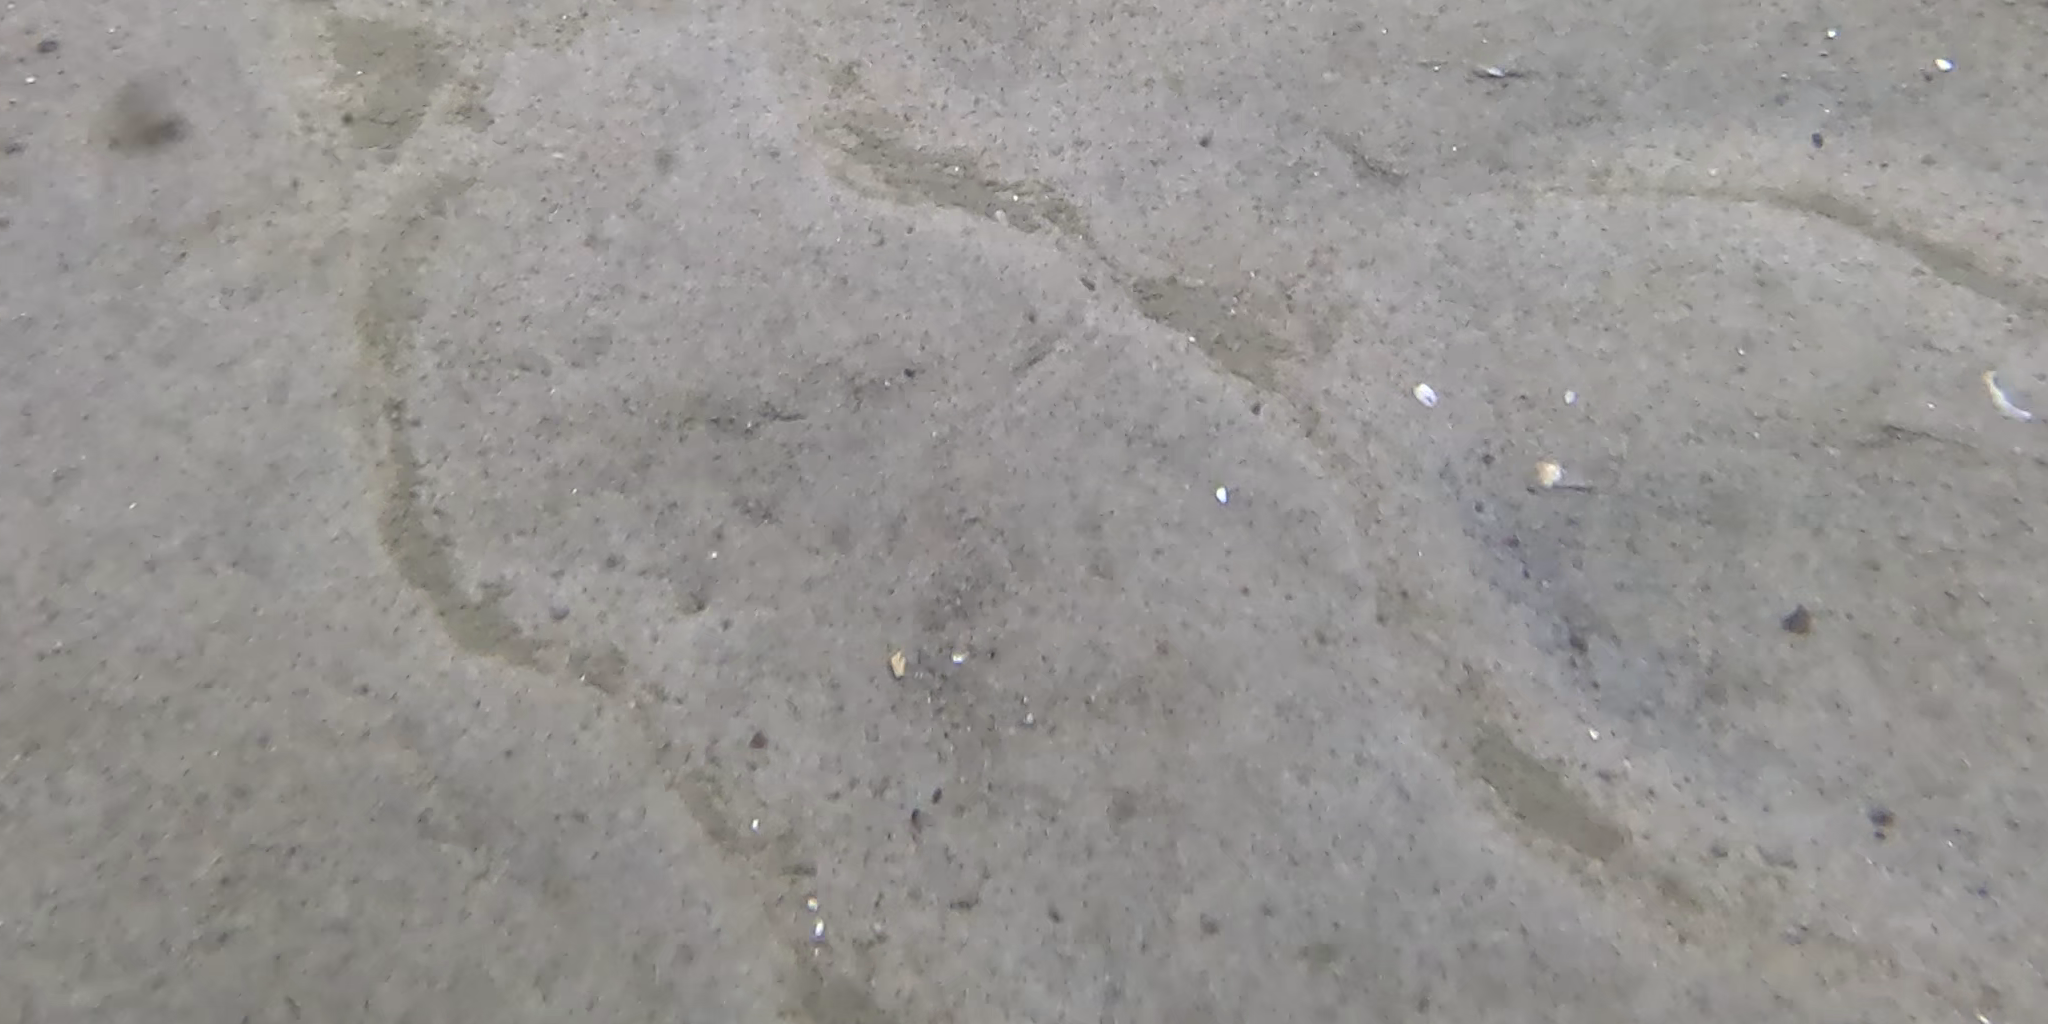
Seabed habitat: sand